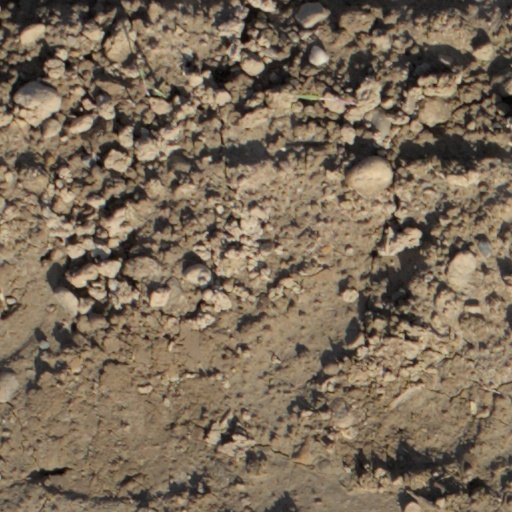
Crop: wheat